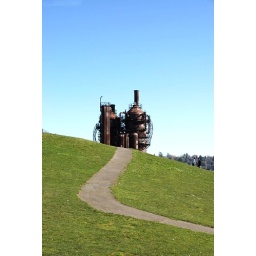
Looks like a haunted house on a hill (photo by Adan)